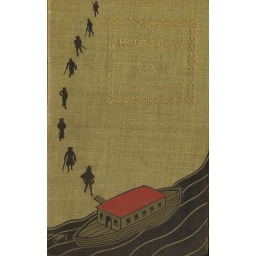
a house boat on the styx by john kendrick bangs